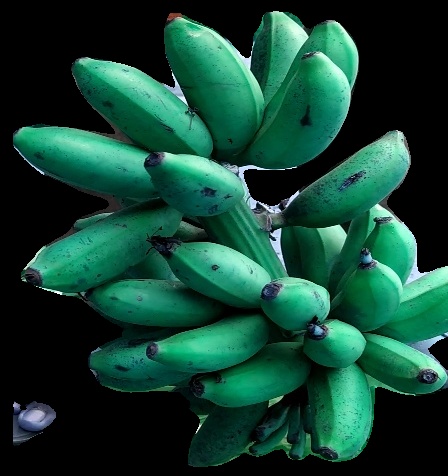
Variety: rasbale
Grade: grade3